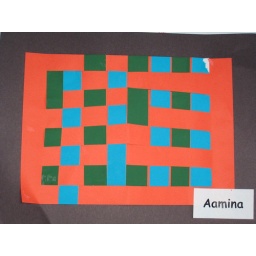
Paper weave in turquoise and green on a red background